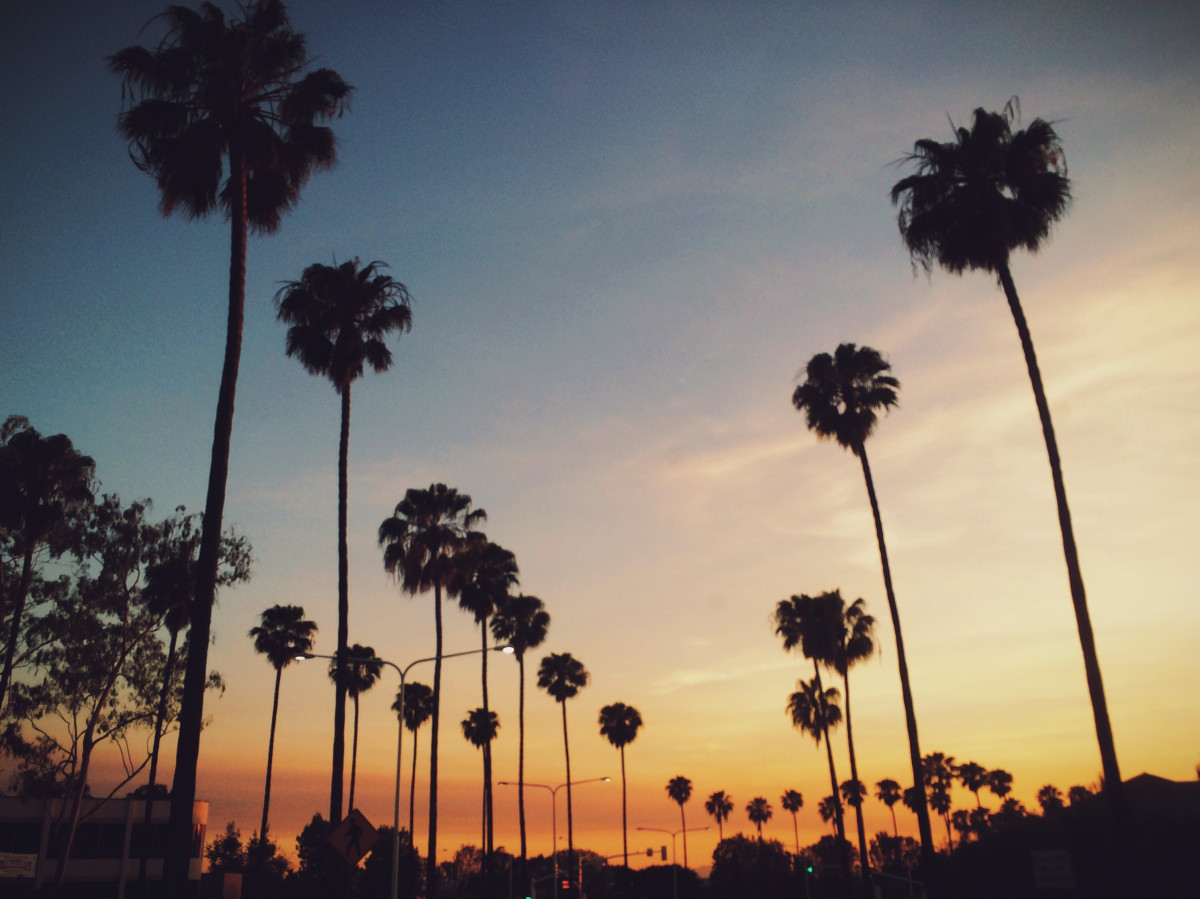
Tags: silhouette, cloud, sky, sun, sunrise, sunset, field, warm, palm tree, sunlight, morning, dawn, summer, dusk, evening, afterglow, flowering plant, woody plant